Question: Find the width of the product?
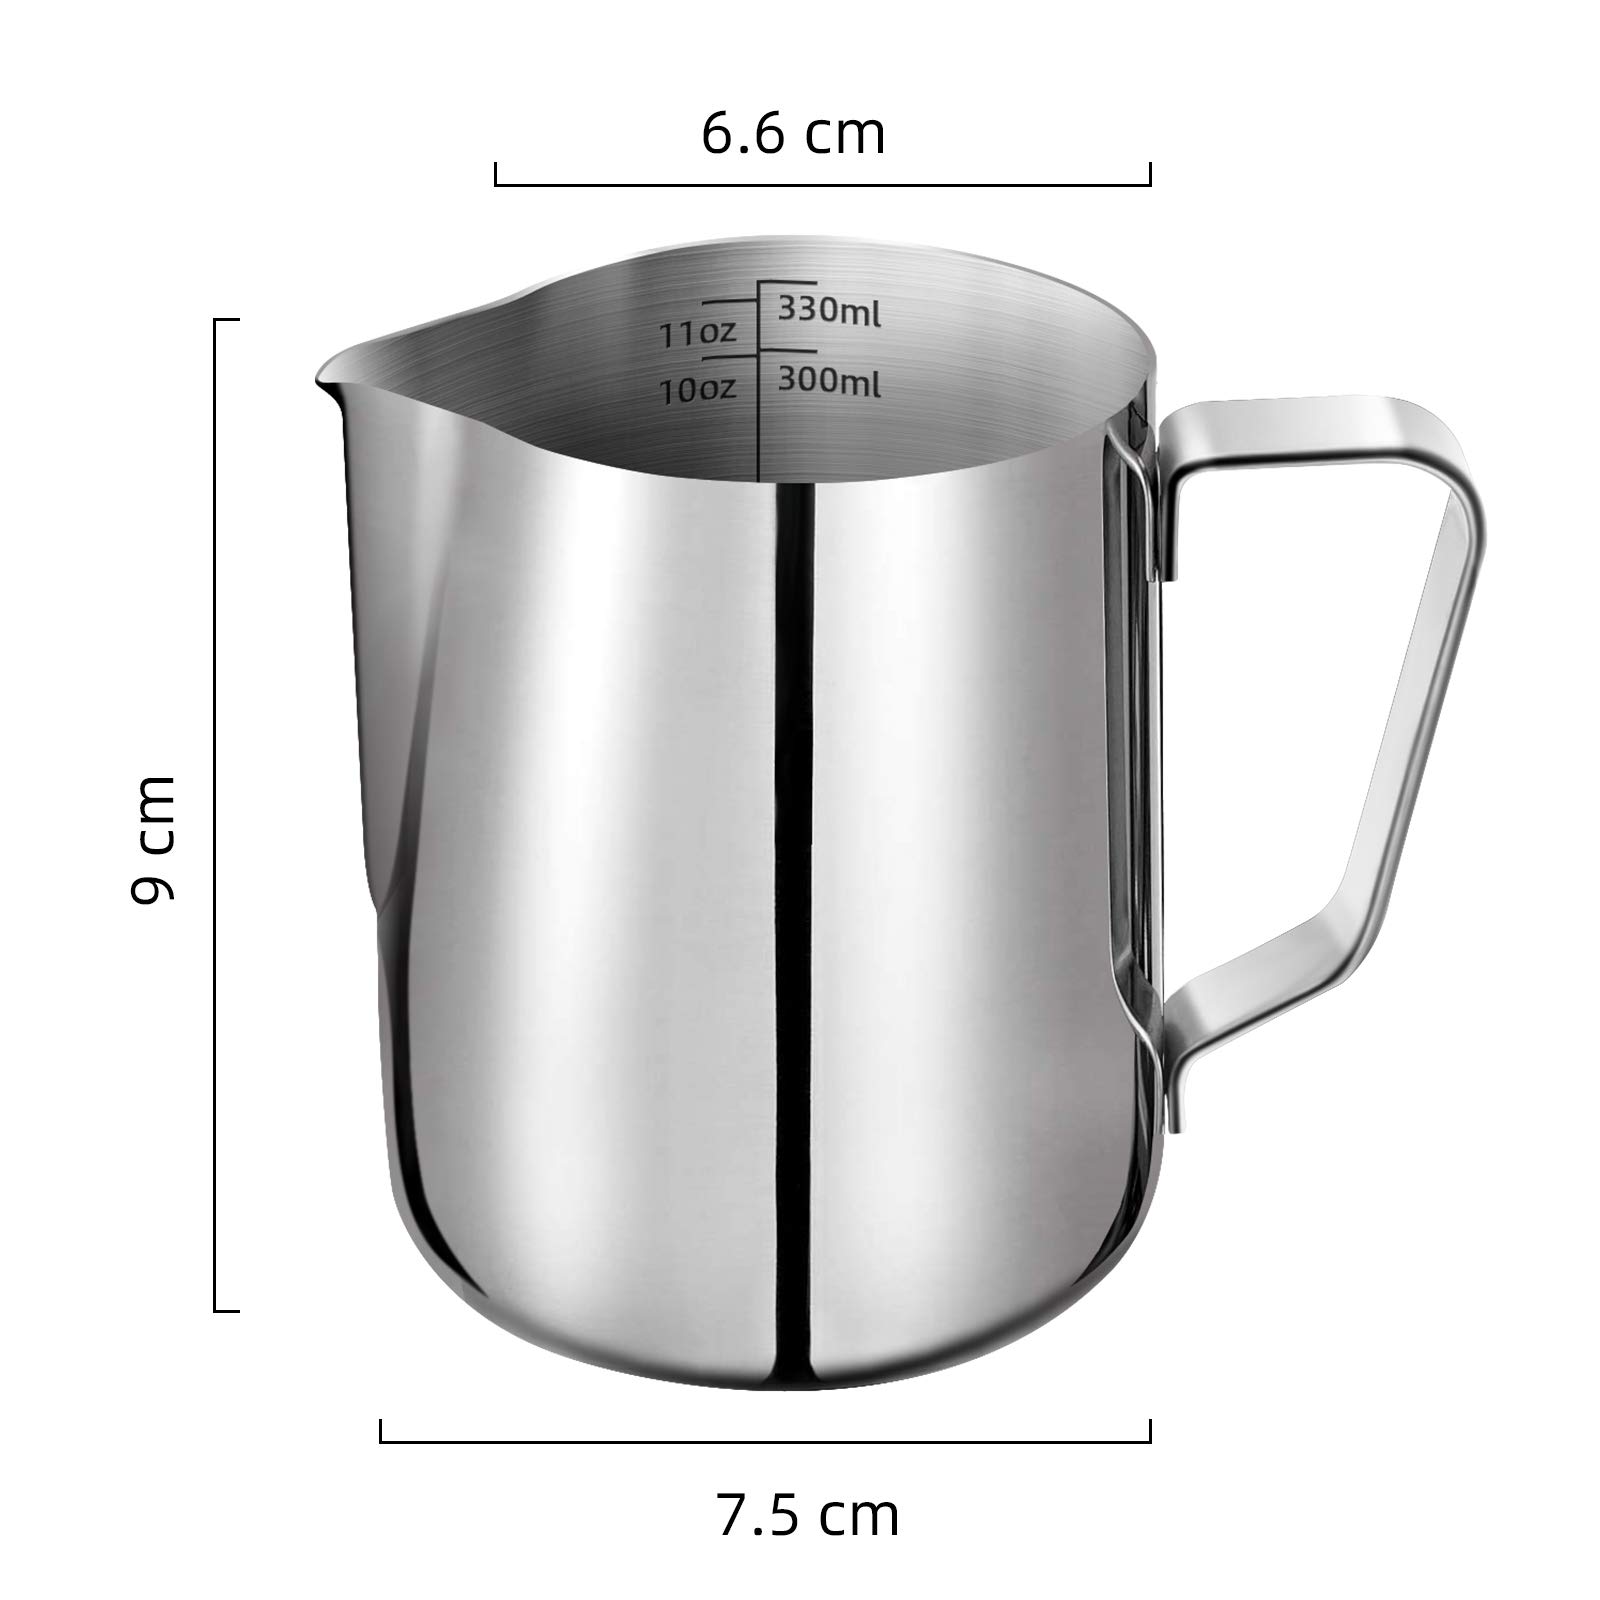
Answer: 6.6 centimetre